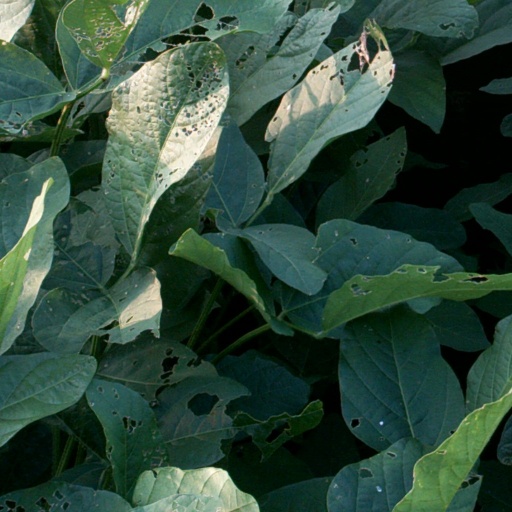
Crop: soybean